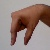
The image shows a hand gesture representing the letter 'Q' in Indian Sign Language.